Belgian Air Component

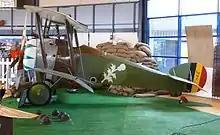
Sopwith Camel in the colours of the Belgian 1st Squadron

On 18 January 1916, the decision was made to form a dedicated fighter squadron. On 22 February 1916, Escadrille I became the . It consisted of newly supplied Nieuport 10s and one obsolete Farman two-seater. In August, the new squadron would upgrade to Nieuport 11s, and was turned into the . The new unit was the first to mount an offensive formation for the new air force; on 15 February 1917, they flew an offensive patrol of seven. By this time, the AMB had grown to 44 aircraft, including 21 fighters. At this point, individual aircraft bore personal markings affixed by their pilots, but no unit designations.